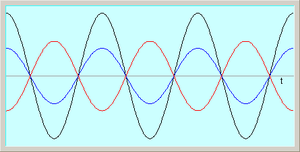
Le déphasage entre deux ondes est la différence entre leurs phases. Souvent, on mesure cette différence de phases à un même instant pour les deux ondes, mais pas toujours au même endroit de l'espace.